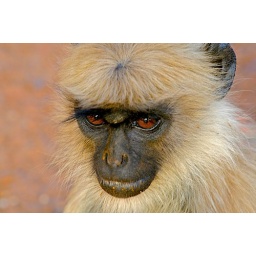
Chittaurgarh-Wild monkeys running around Chittaurgarh.